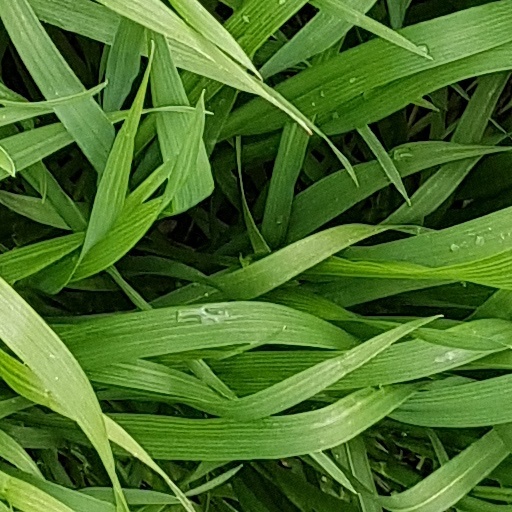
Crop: wheat